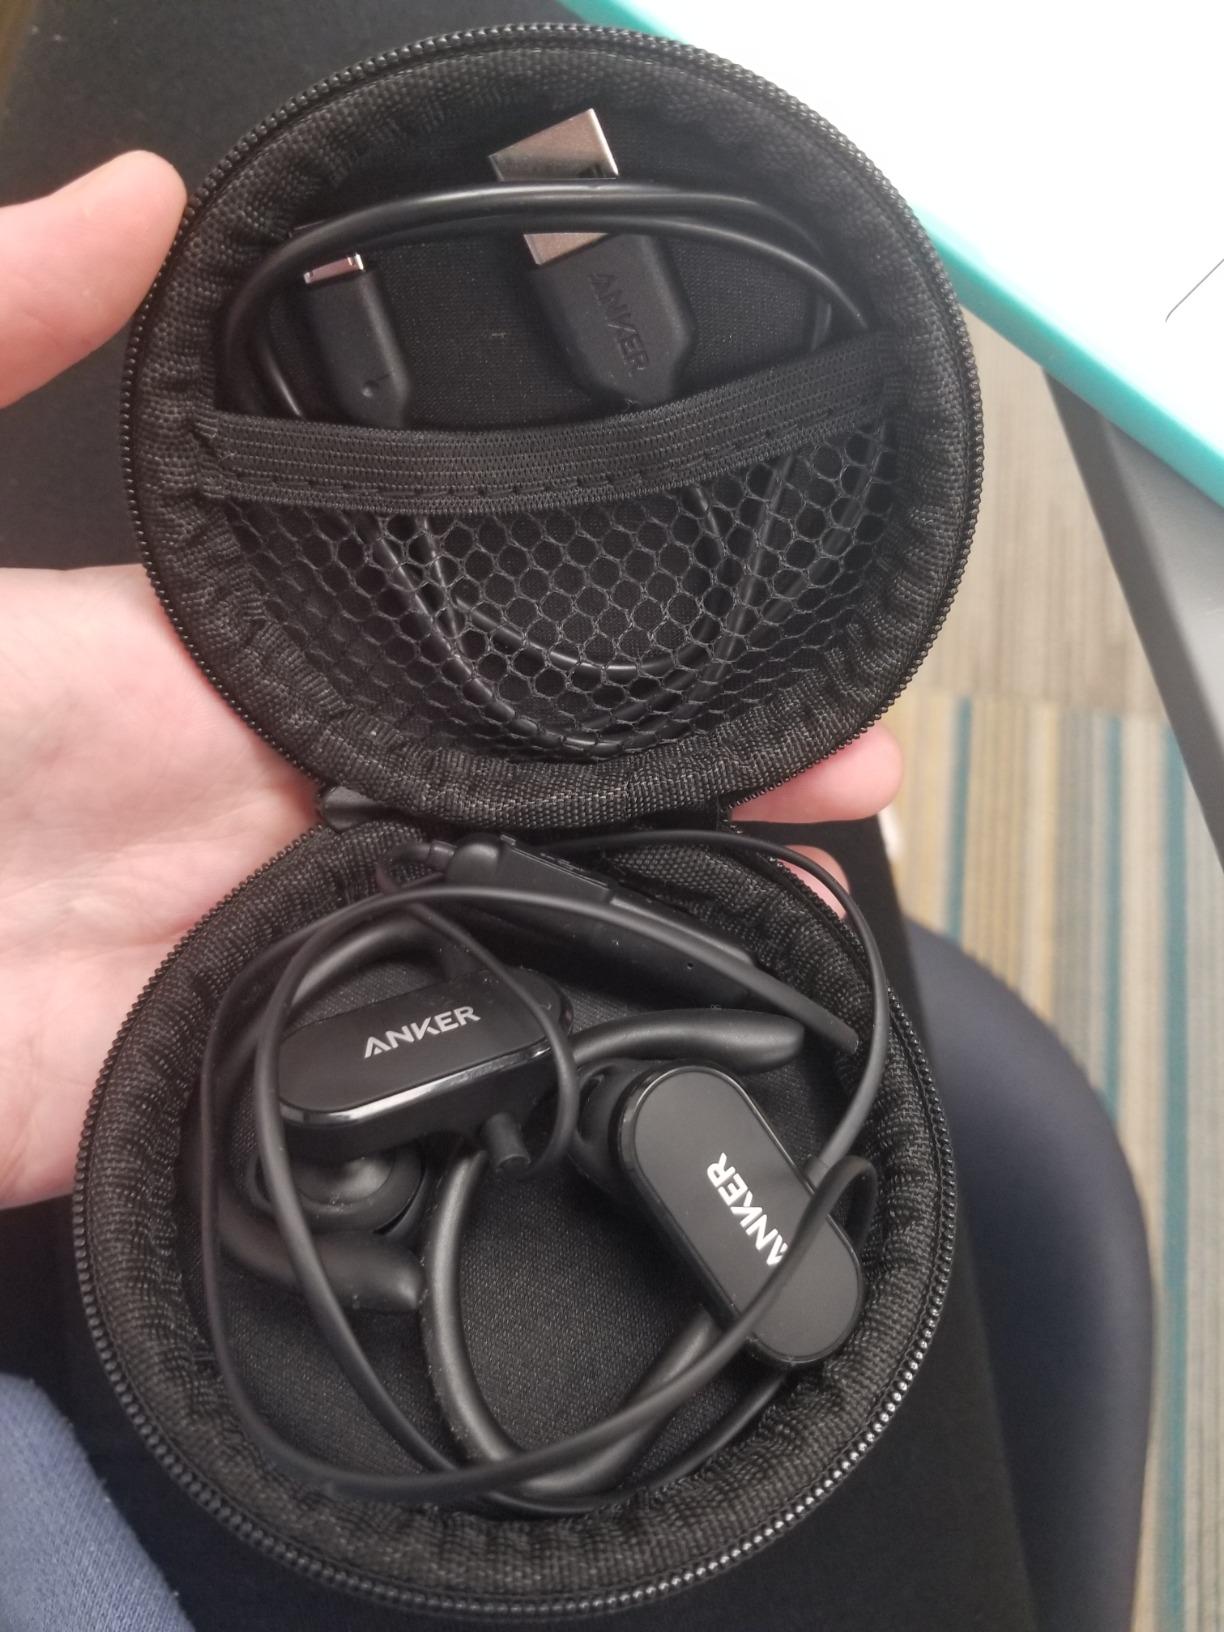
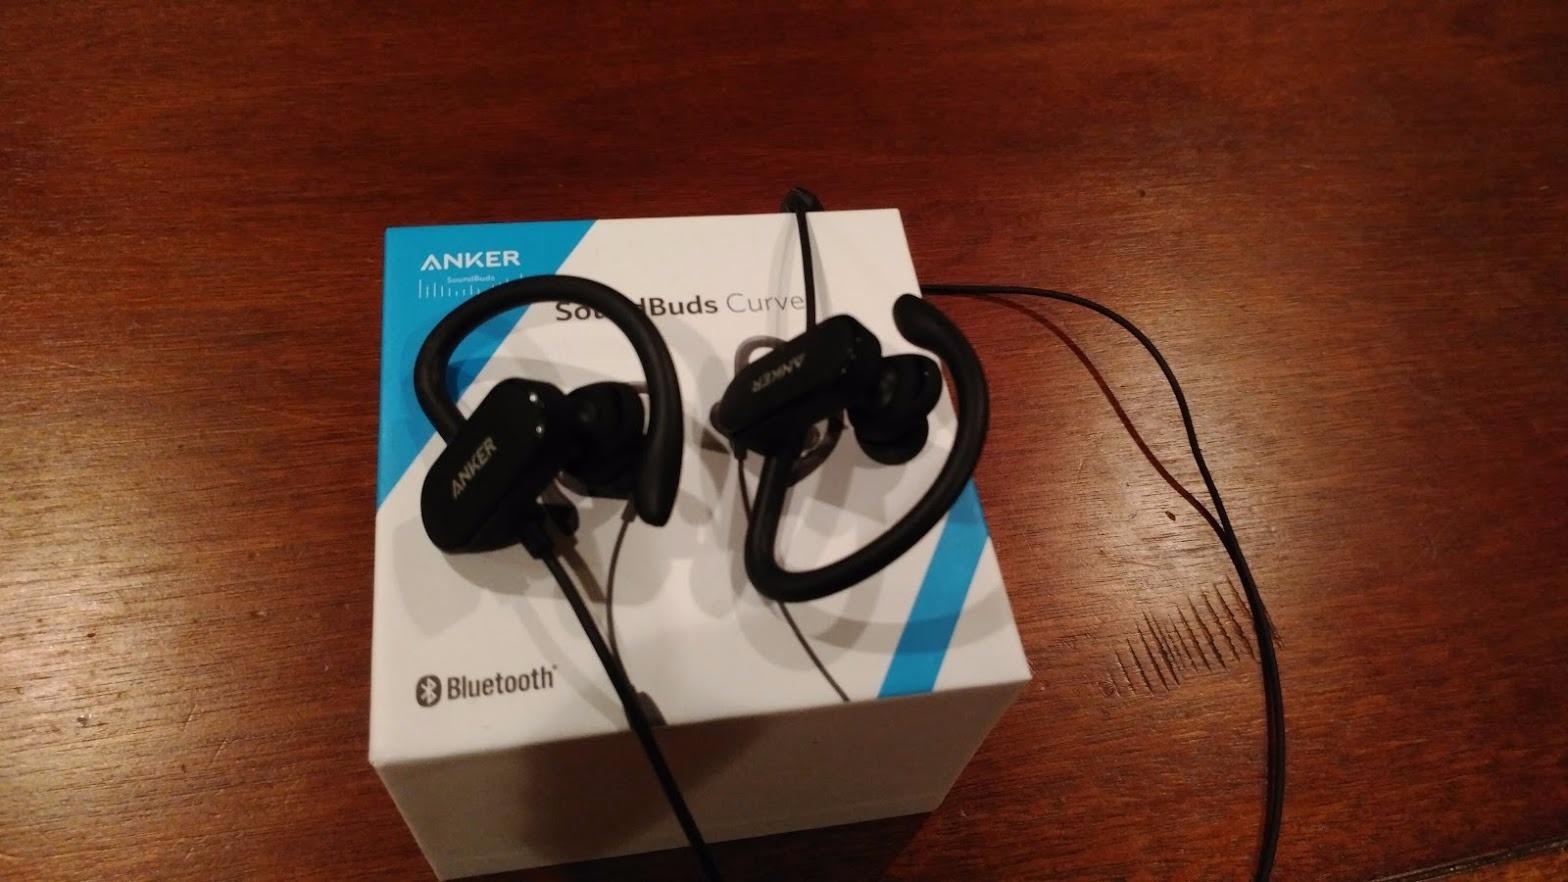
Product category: headphones
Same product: yes